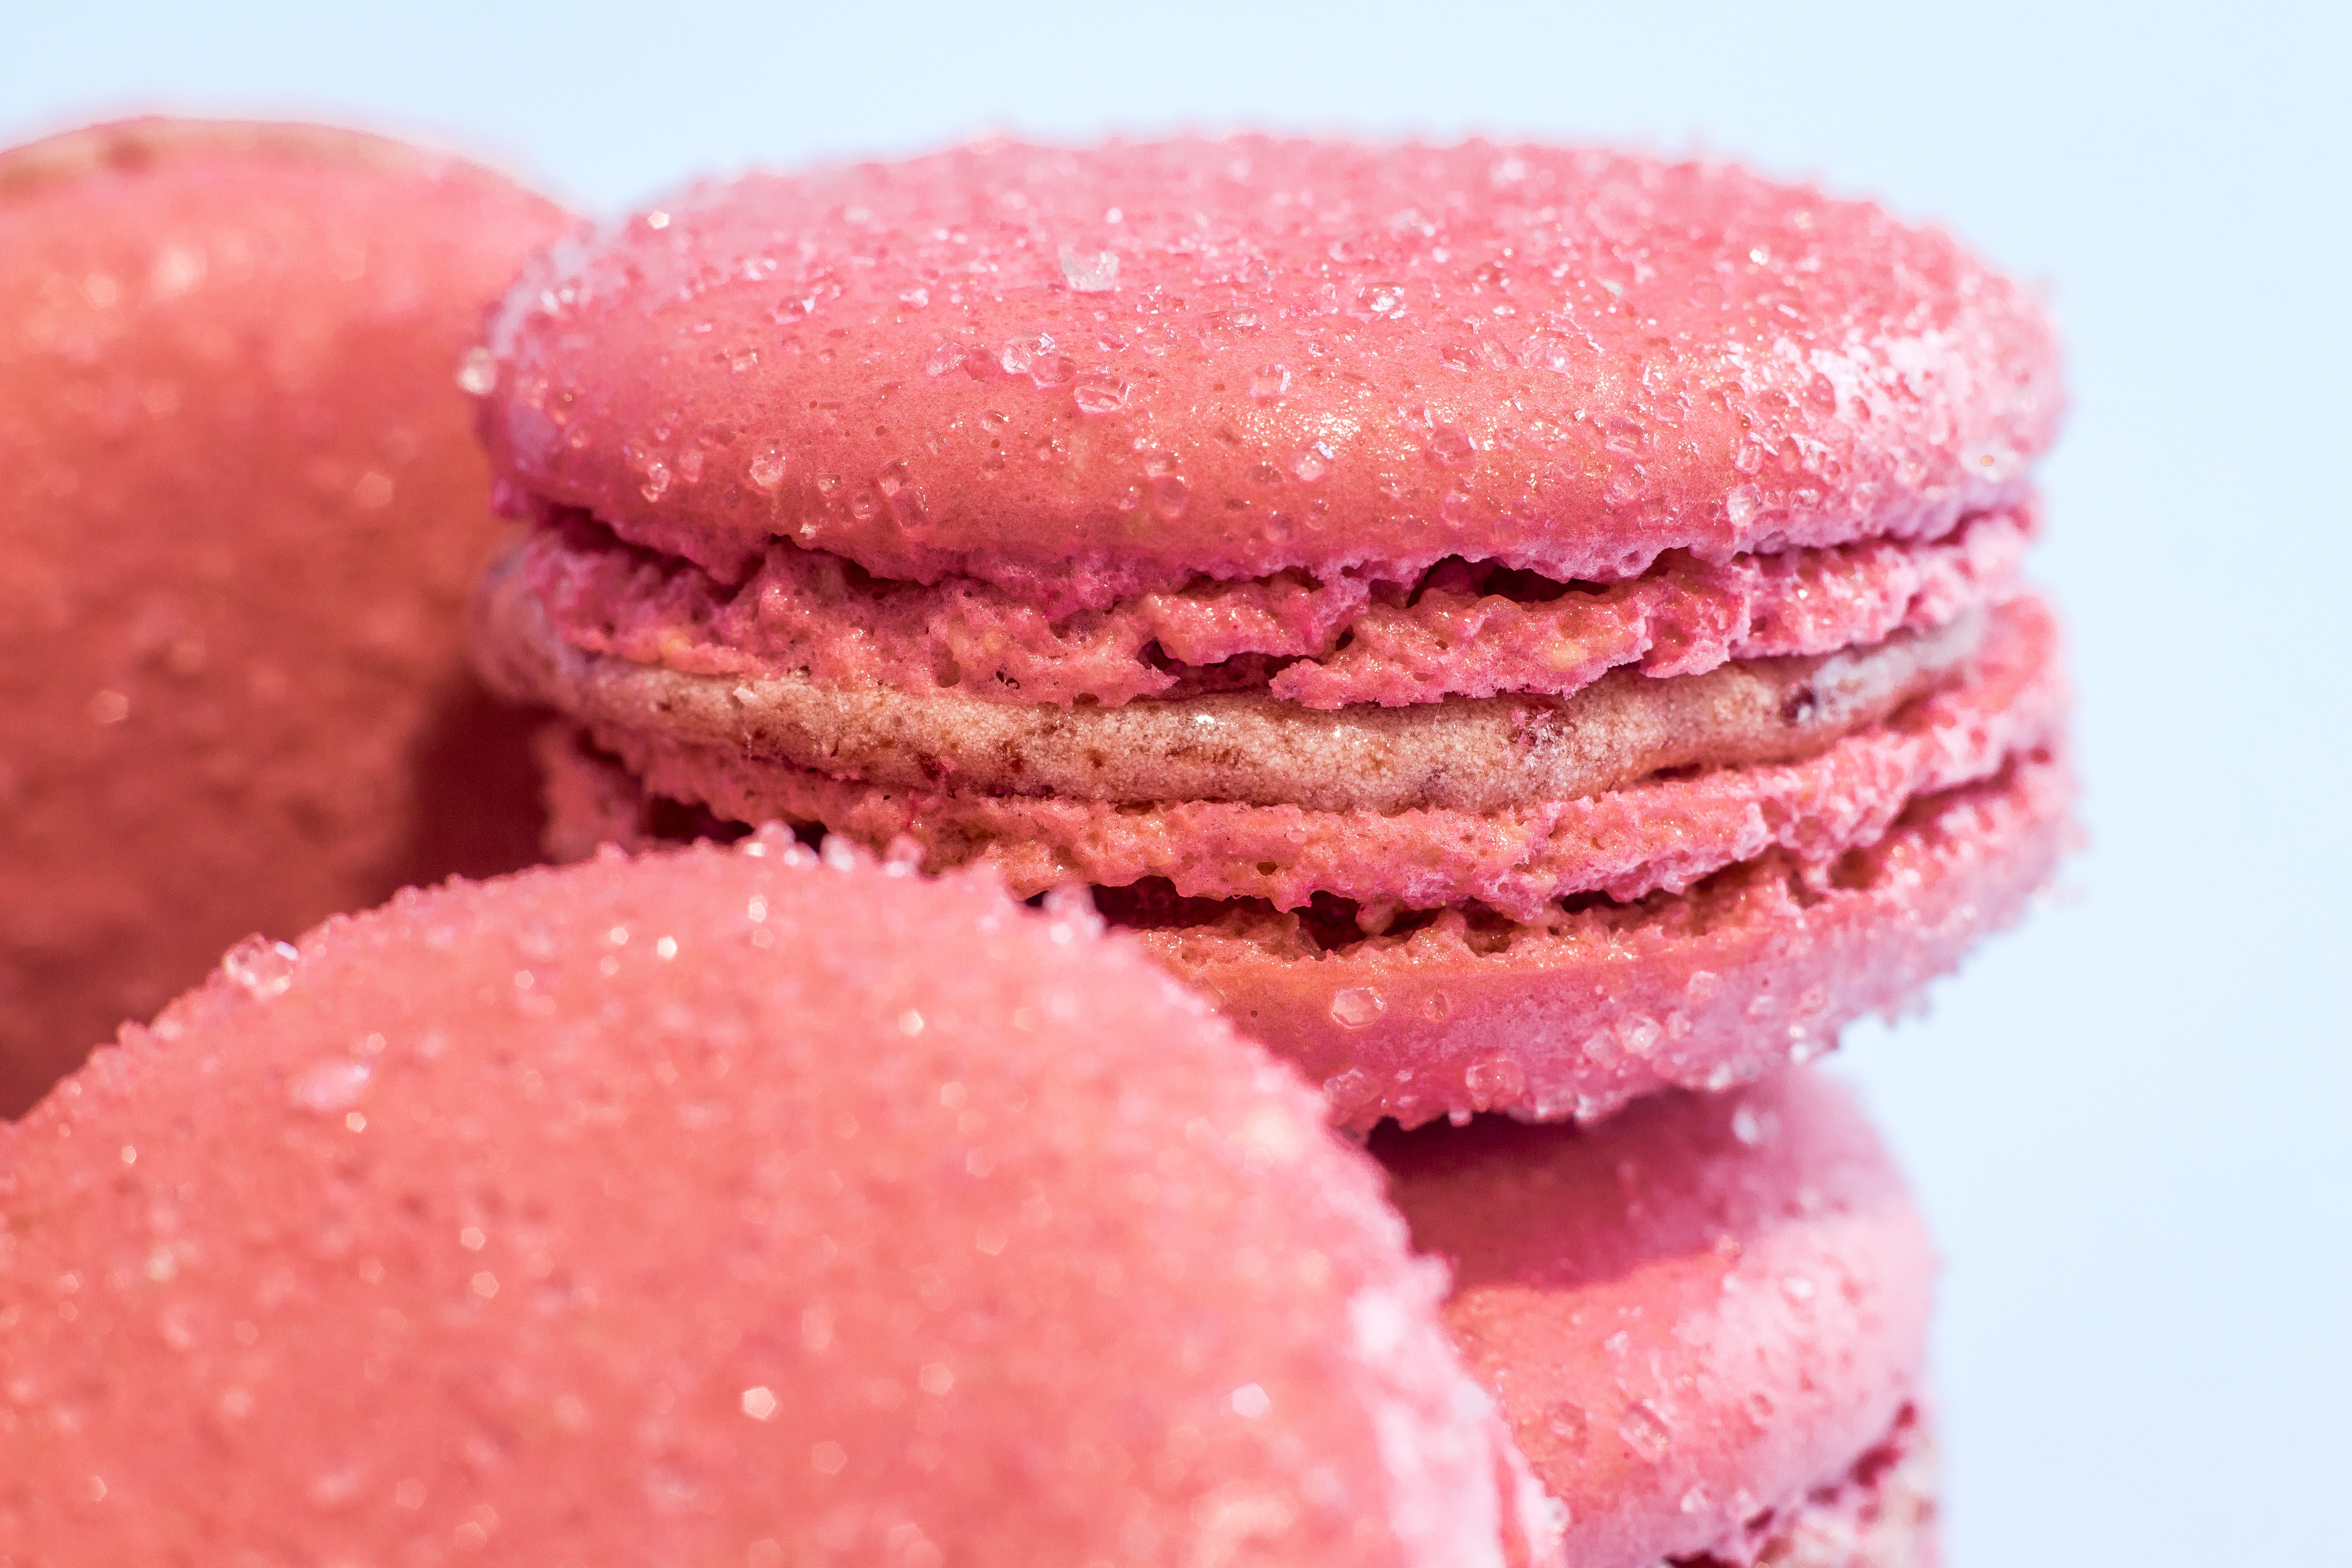
food, macaroon, ingredient, cuisine, baked goods, pink, dish, red, fast food, dessert, sweetness, finger food, confectionery, Sandwich Cookies, biscuit, baking, sugar, snack, event, cookies and crackers, carmine, magenta, cookie, pastry, comfort food, cream, frozen dessert, chocolate sandwich, produce, icing, american food